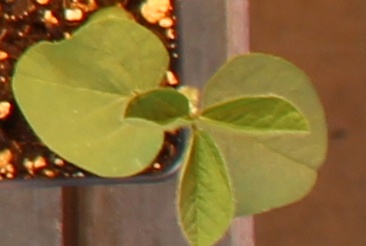
Label: Soybean